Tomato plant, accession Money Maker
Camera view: horizontal (90 deg, fisheye); turntable rotation: 30 degrees
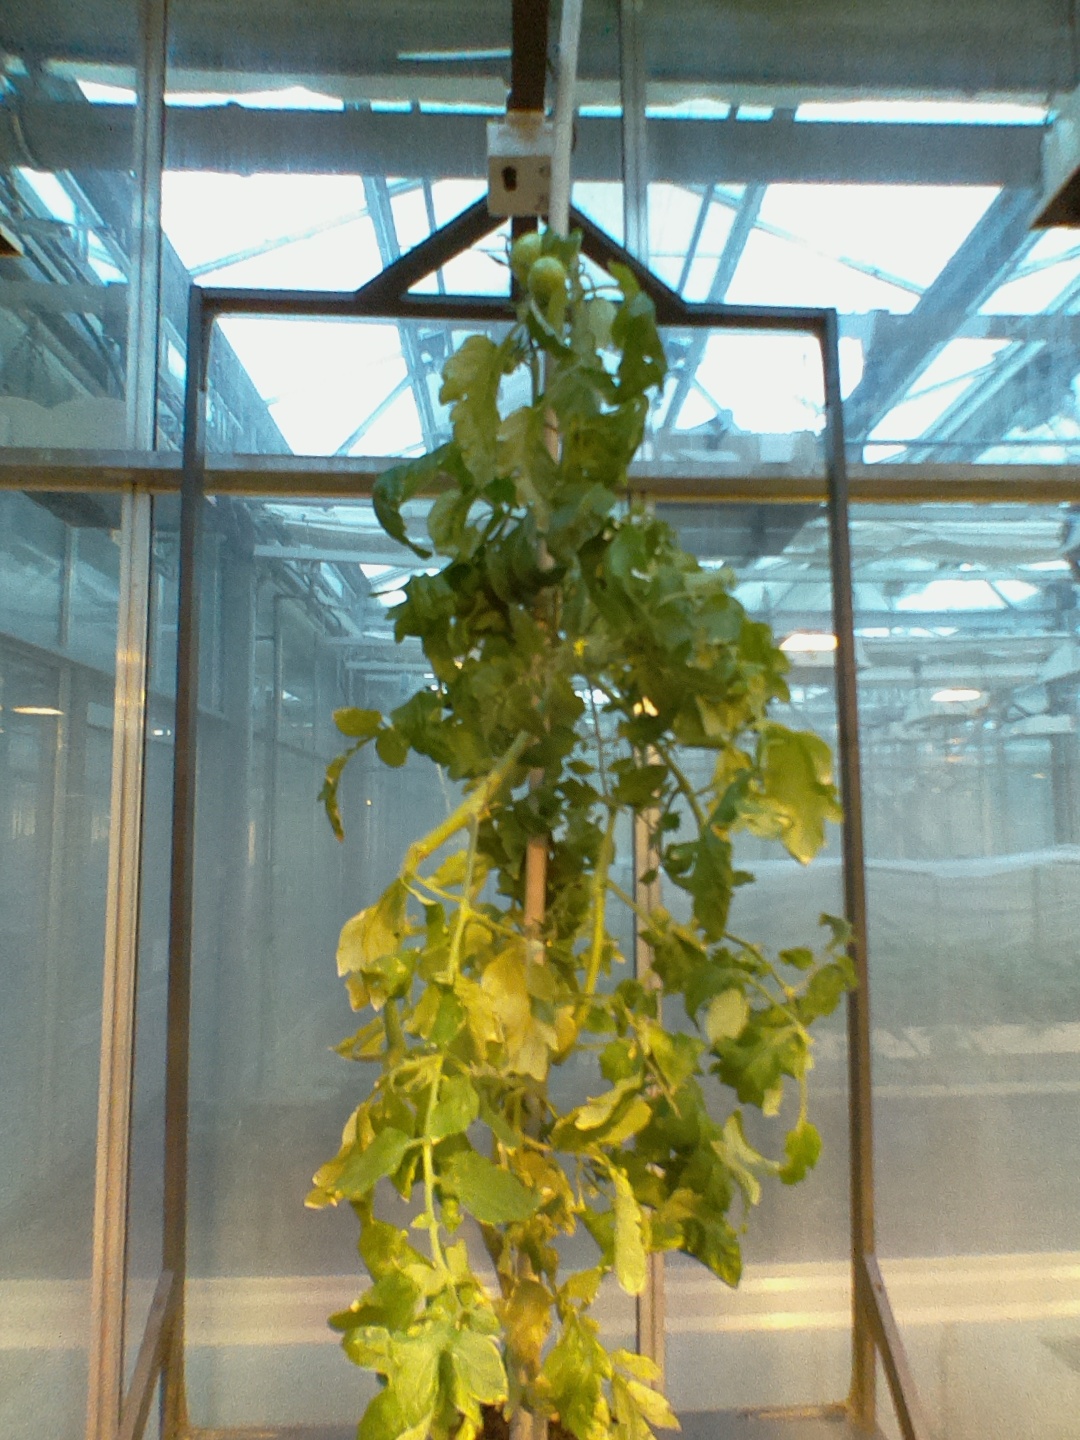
BBCH growth stage 76: 60%-70% of final fruit size